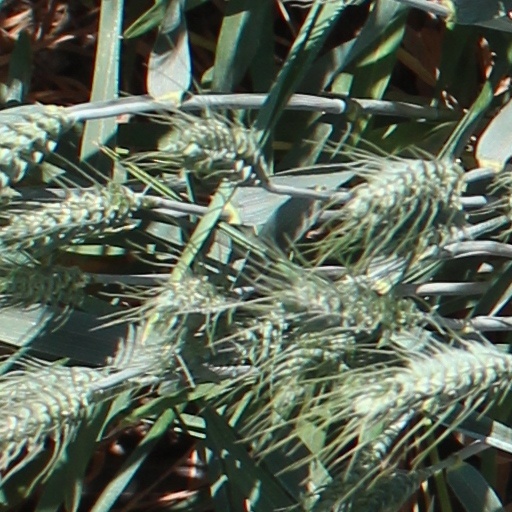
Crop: wheat